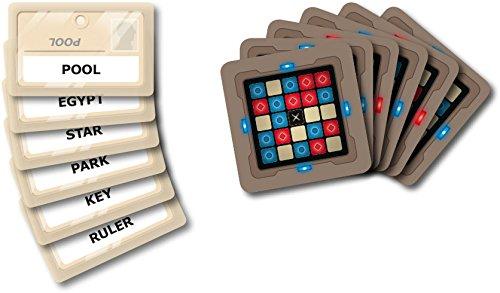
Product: Czech Games Codenames
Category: Toys & Games | Games & Accessories | Board Games
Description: For 2 8+ Players.
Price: $19.99
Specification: ProductDimensions:2.8x6.3x9inches|ItemWeight:8ounces|ShippingWeight:8ounces(Viewshippingratesandpolicies)|DomesticShipping:ItemcanbeshippedwithinU.S.|InternationalShipping:ThisitemcanbeshippedtoselectcountriesoutsideoftheU.S.LearnMore|ASIN:B014Q1XX9S|Itemmodelnumber:00031CGE|Manufacturerrecommendedage:10yearsandup